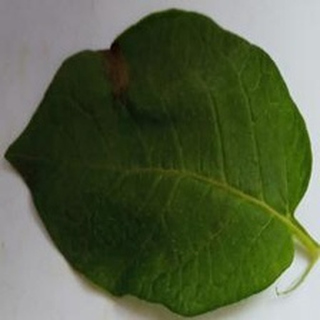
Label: potato_late_blight